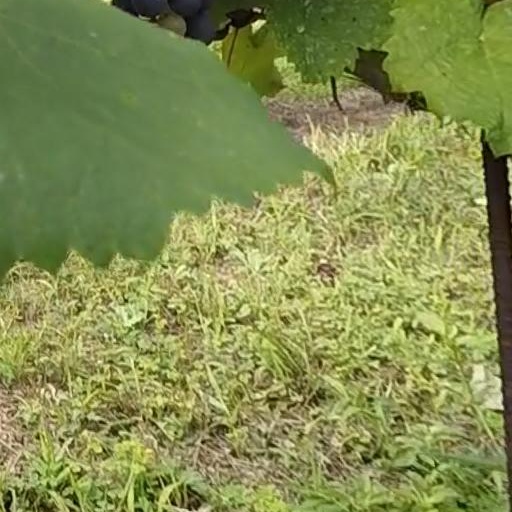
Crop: grape